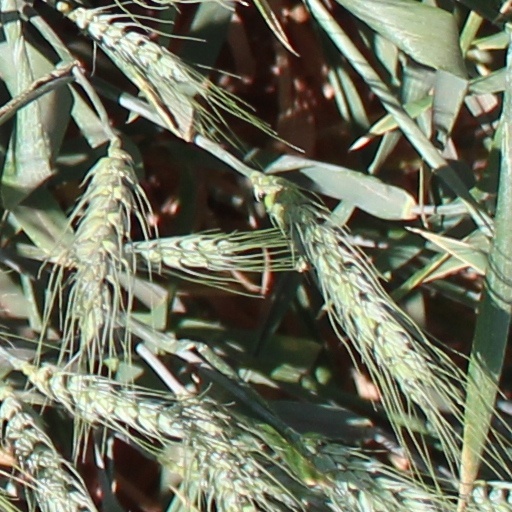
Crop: wheat